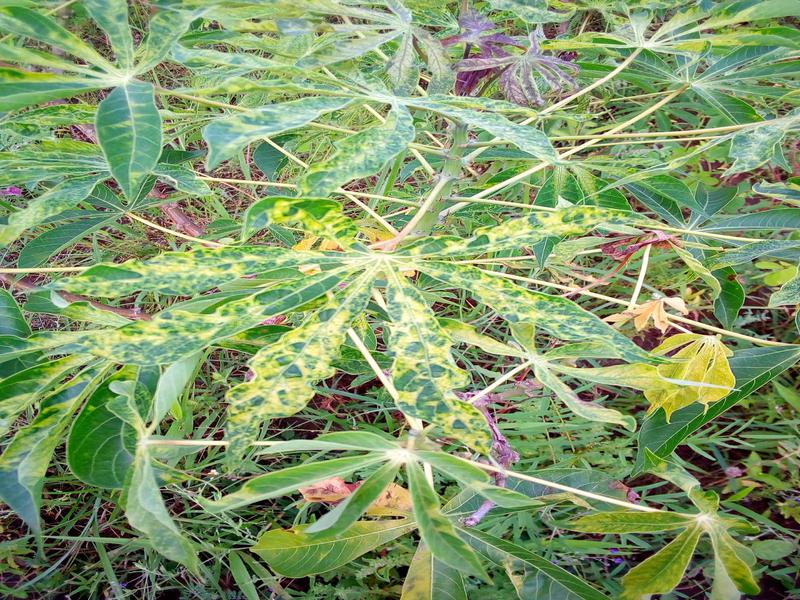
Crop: cassava
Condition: mosaic_disease